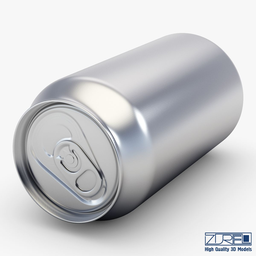
Label: cans